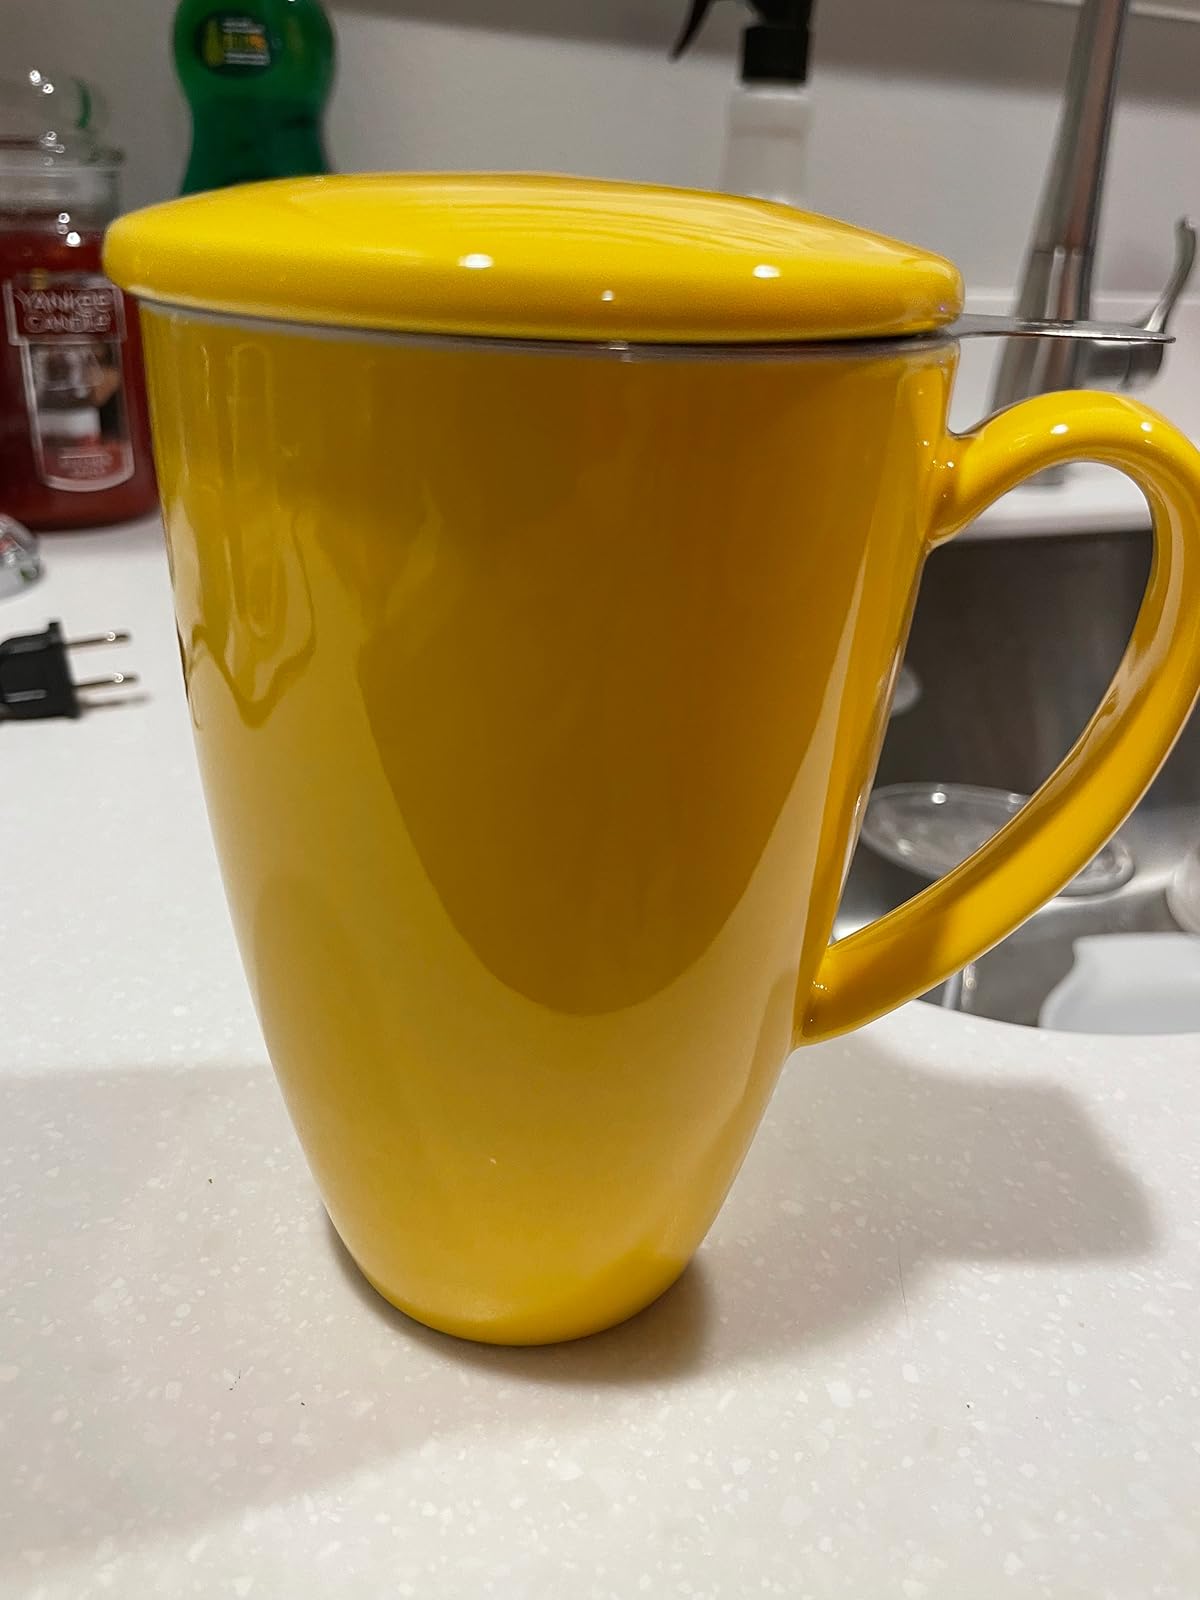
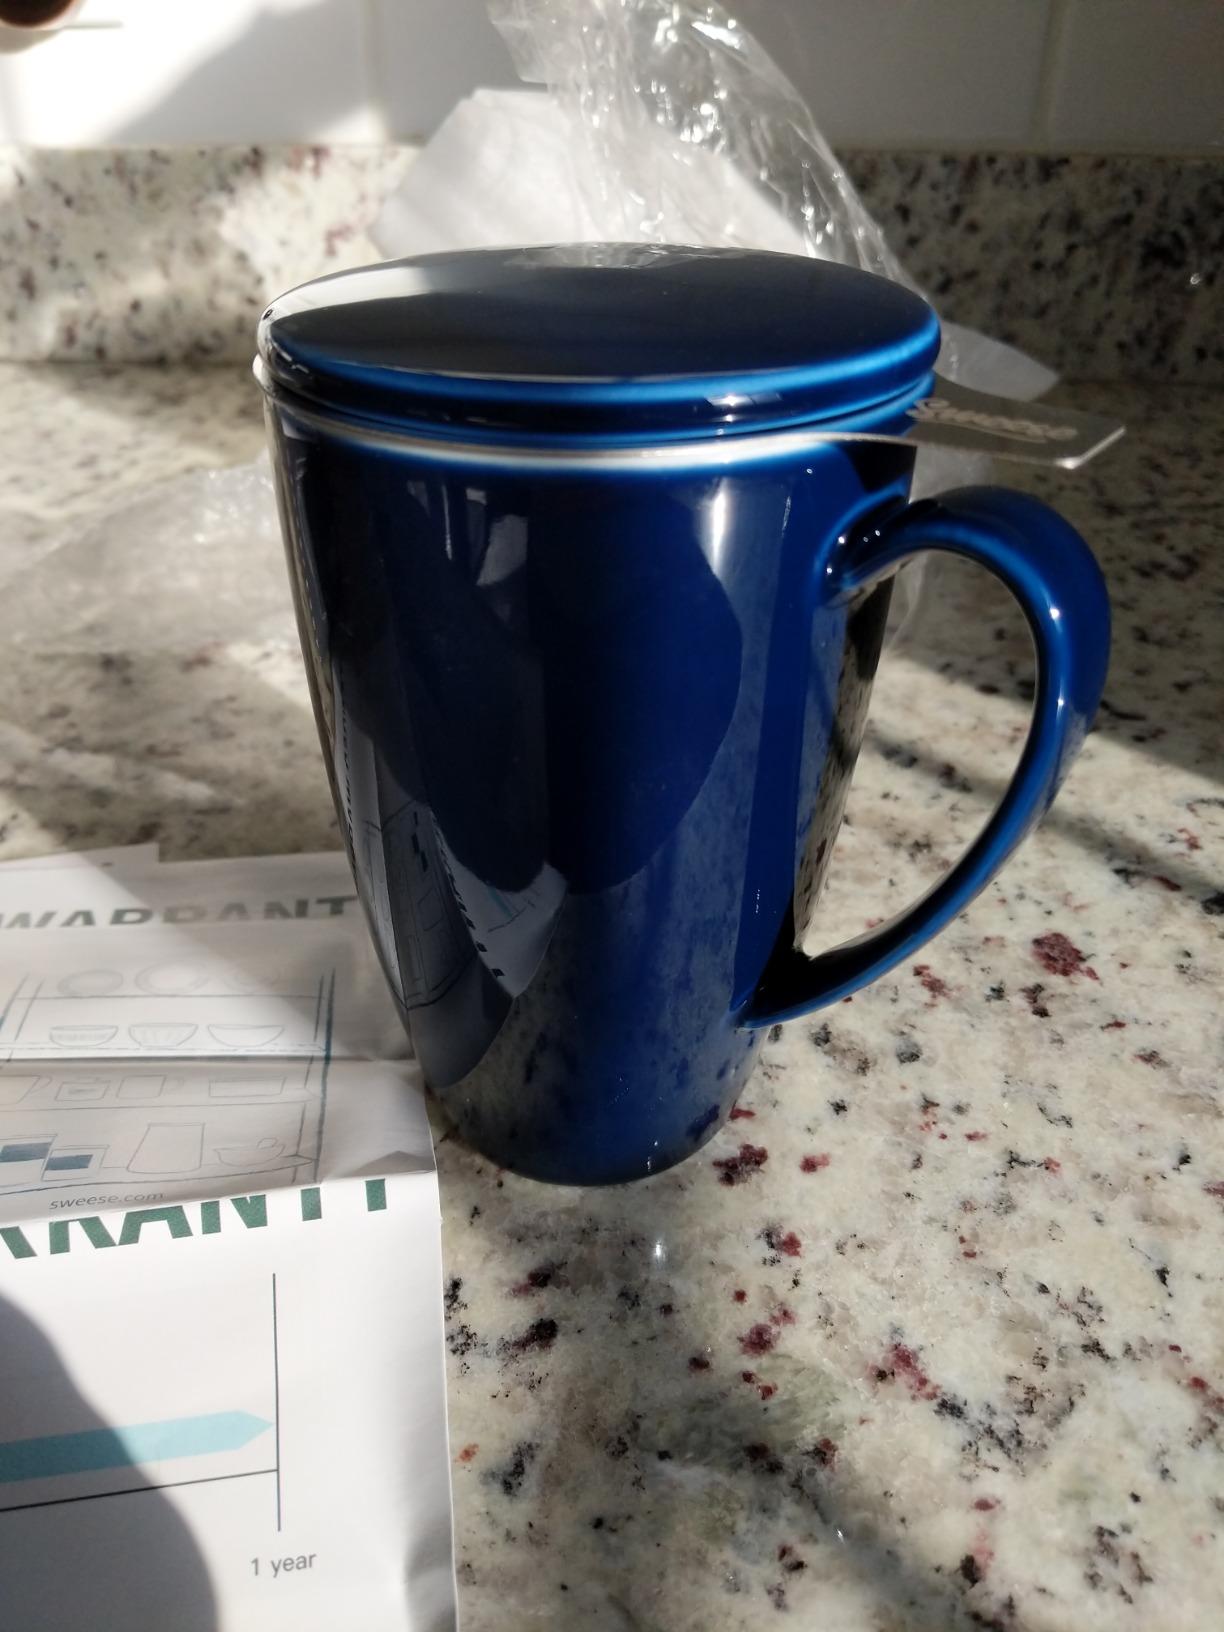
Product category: items_mug
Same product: no